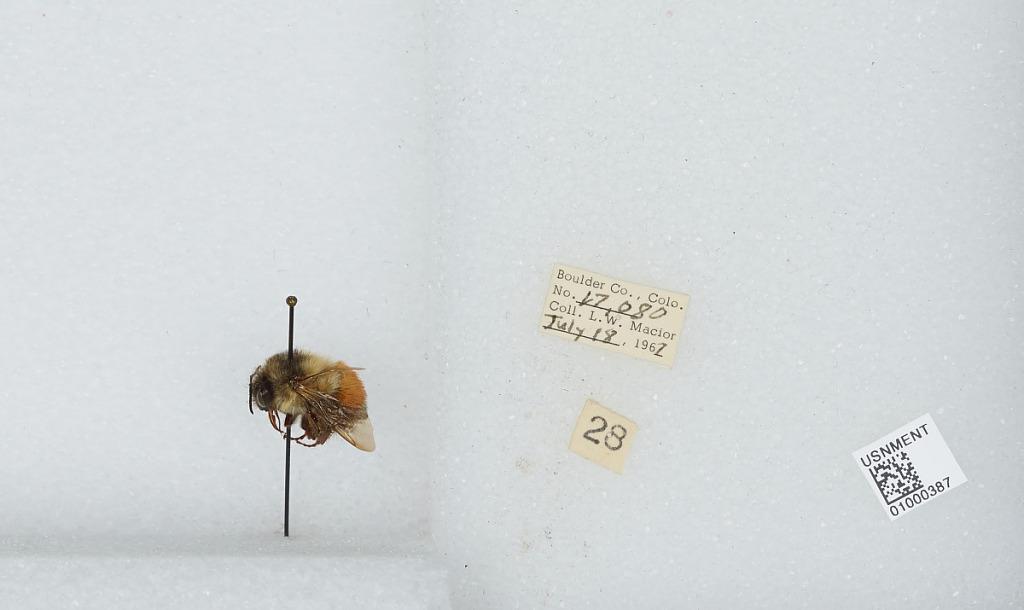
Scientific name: Bombus (Pyrobombus) melanopygus Nylander
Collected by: L. Macior
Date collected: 1967-7-18
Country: United States
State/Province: Colorado
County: Boulder
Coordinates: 40.015, -105.27